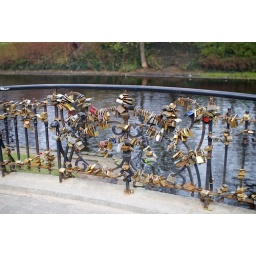
At a bridge in Riga married couples clamp padlocks on the railings of a bridge and throw the key into the lake below.